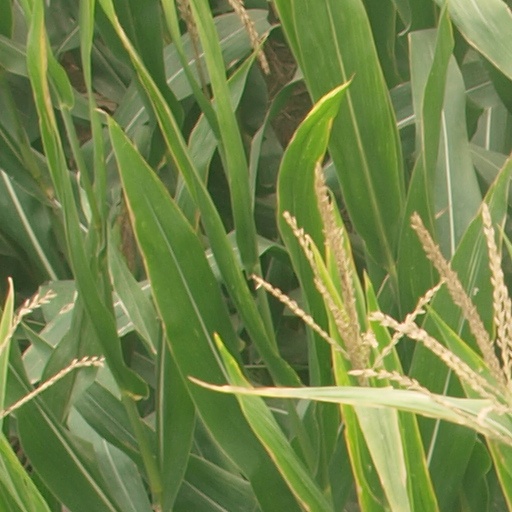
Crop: maize; corn